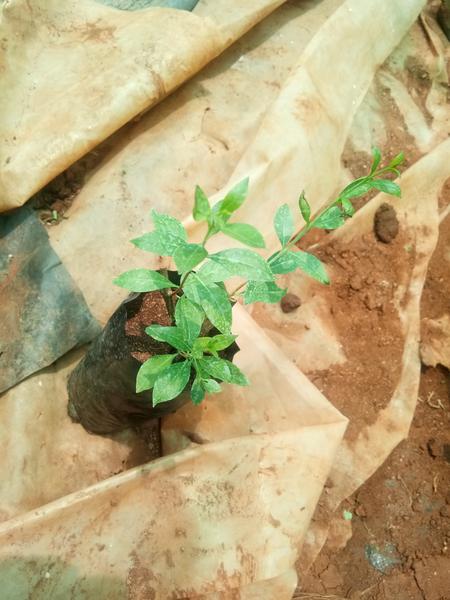
Plant: Henna